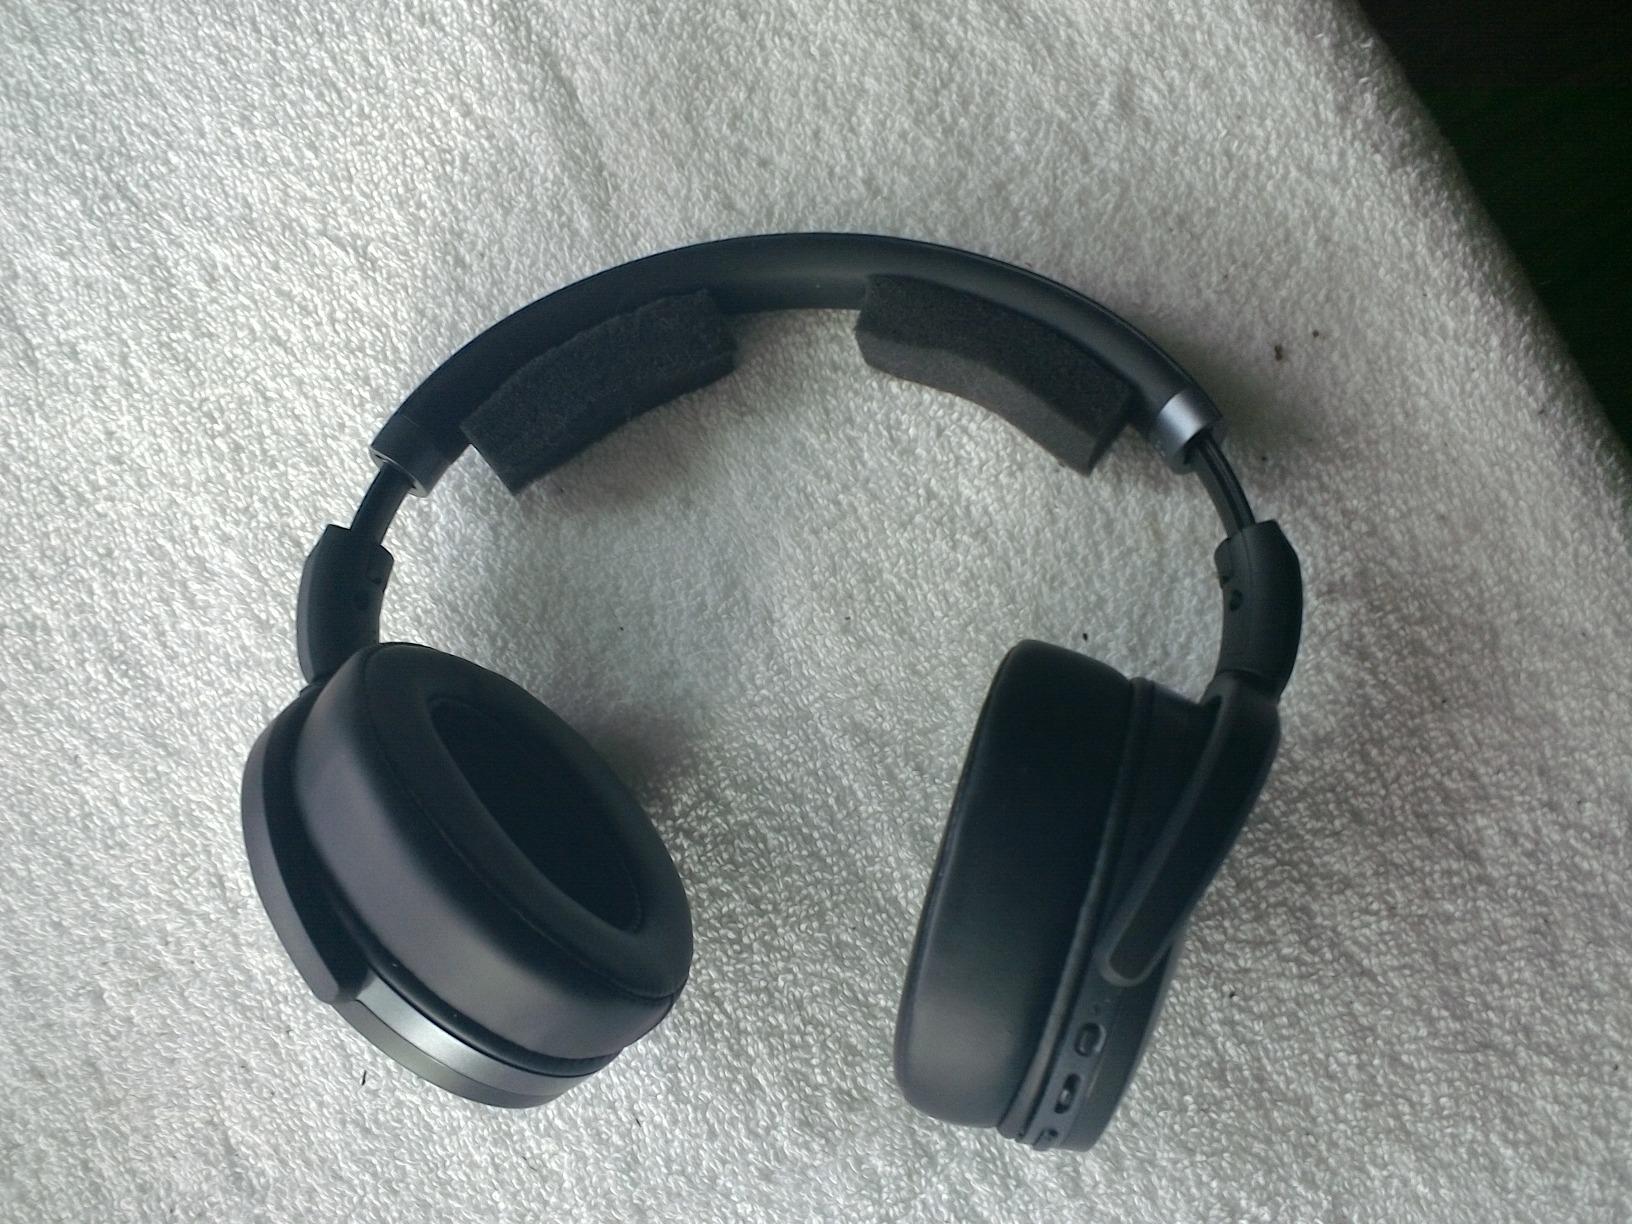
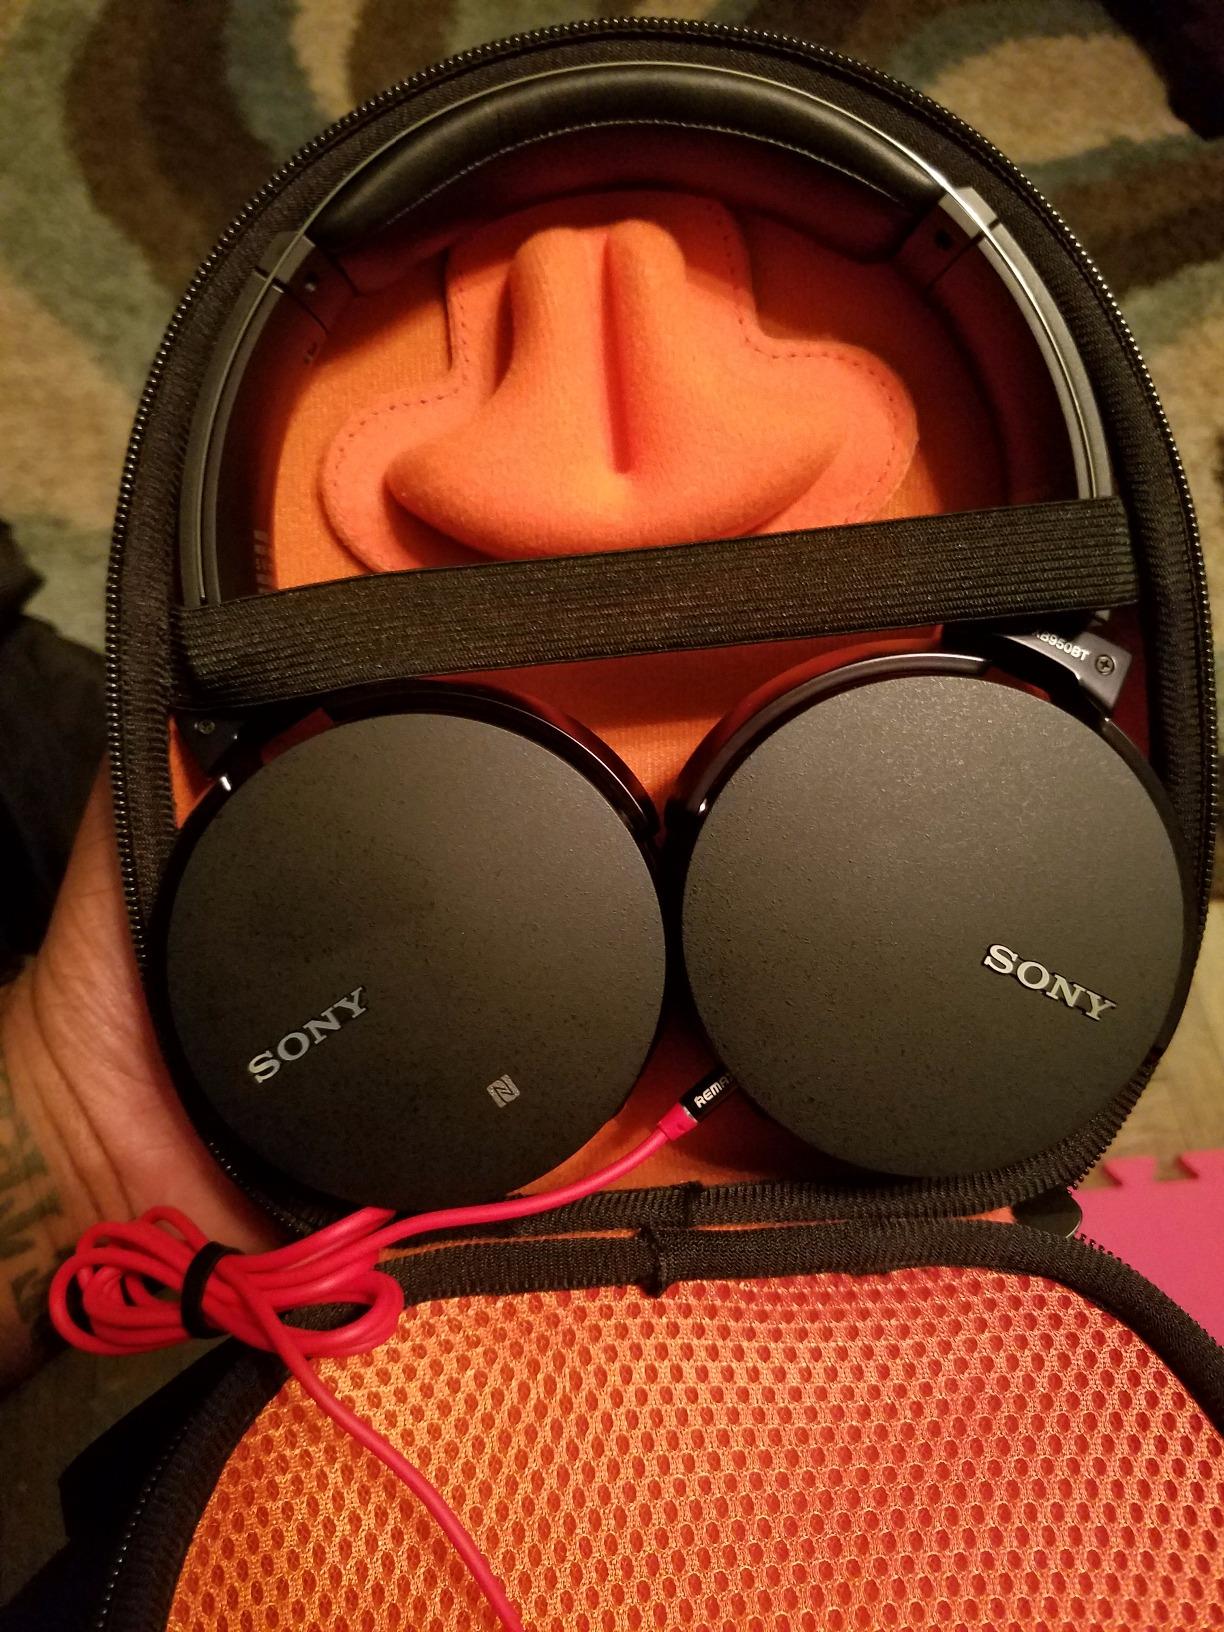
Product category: headphones
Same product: no